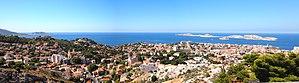
Notre-Dame-de-la-Garde, souvent surnommée « la Bonne Mère », est une basilique mineure du XIXᵉ siècle de l'Église catholique. Emblème de Marseille, dédiée à Notre-Dame de la Garde, elle domine la ville et la mer Méditerranée depuis le sommet de la colline Notre-Dame-de-la-Garde.